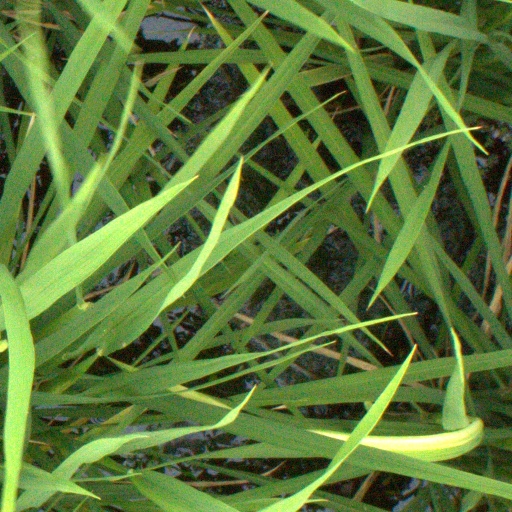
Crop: rice